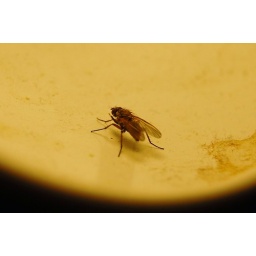
An ordinary old house fly sitting in the bell of a lamp.